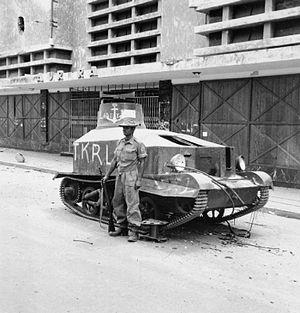
L'Armée impériale japonaise est la composante terrestre des forces armées de l'Empire du Japon de 1867 à 1945. Entre 1894 et 1945, l'Armée impériale nippone participa à deux guerres sino-japonaises, à la guerre russo-japonaise, à la colonisation de Corée, à la Première Guerre mondiale, à la constitution de l'État fantoche du Mandchoukouo et aux campagnes d'Asie et du Pacifique.
Le Carden-Loyd Universal Carrier, souvent appelé Bren Gun Carrier est une chenillette d'infanterie conçue en 1935 au Royaume-Uni et construite par Vickers-Armstrong. Elle assura la succession des Carden-Loyd Mk.IV au sein des unités Britanniques et du Commonwealth. Les États-Unis la produisirent sous licence avec la désignation de T-16. La production s'arrêta en 1945. Il fut utilisé jusque dans les années 1960.